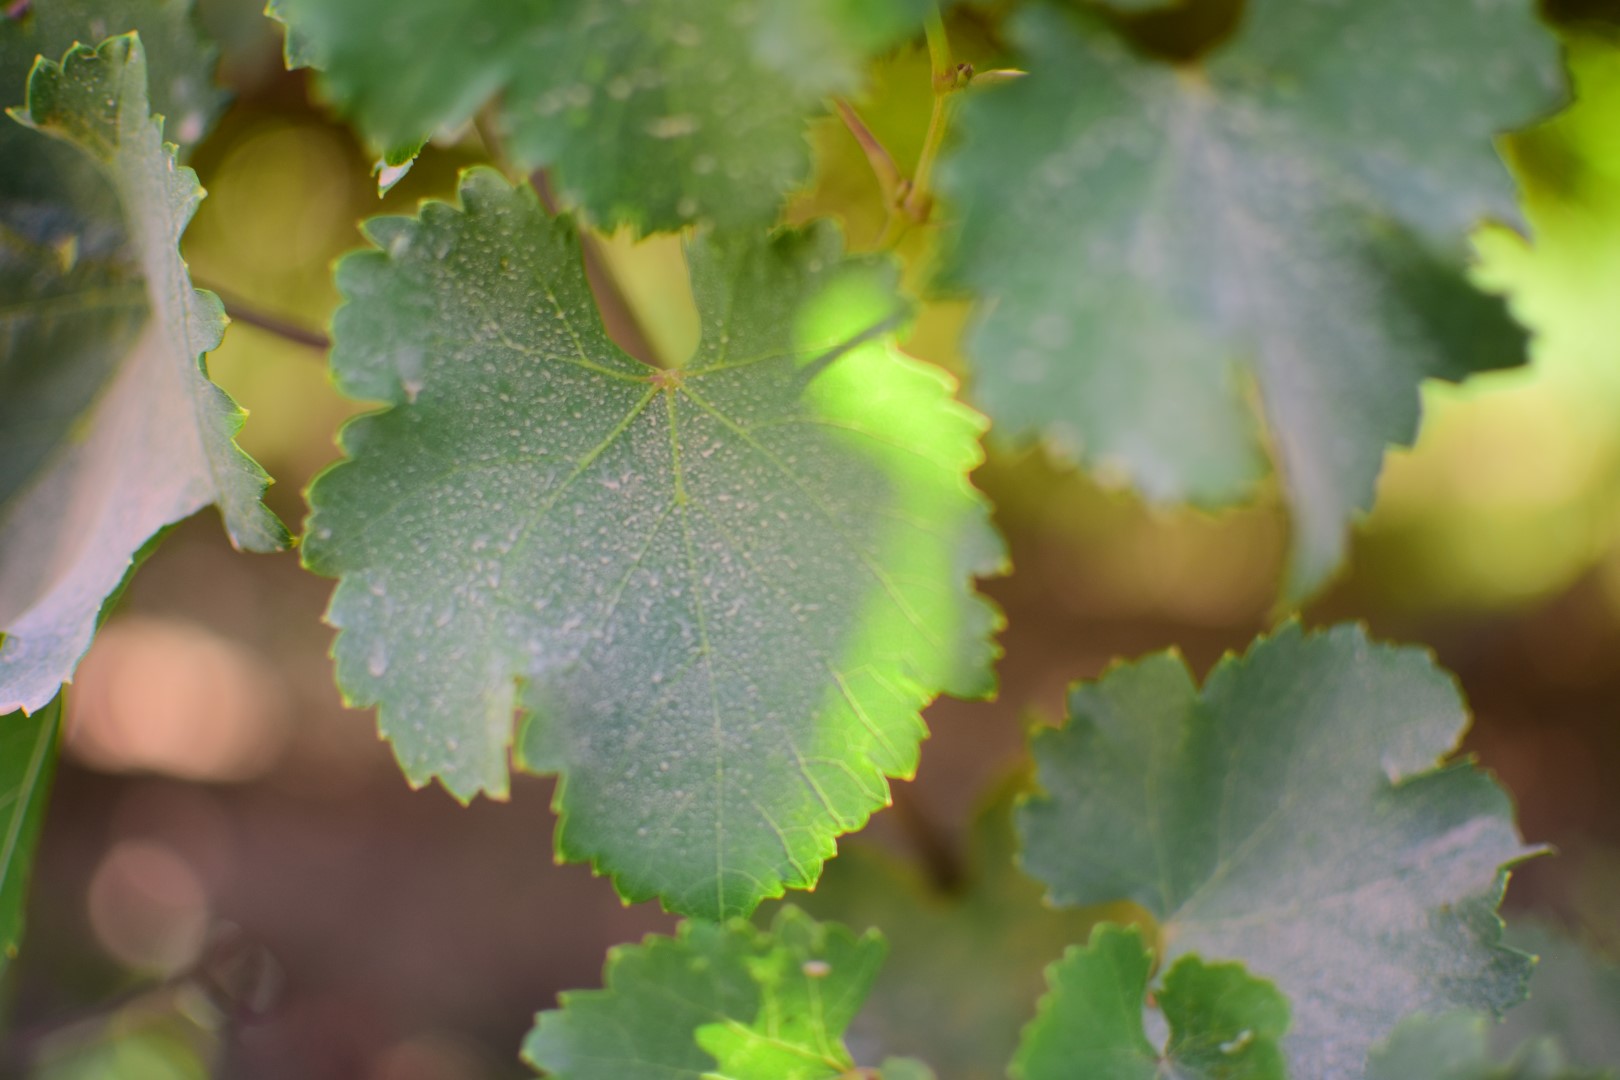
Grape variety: Frinsi